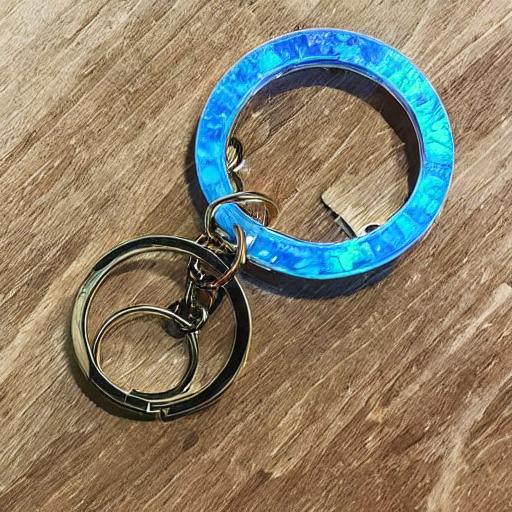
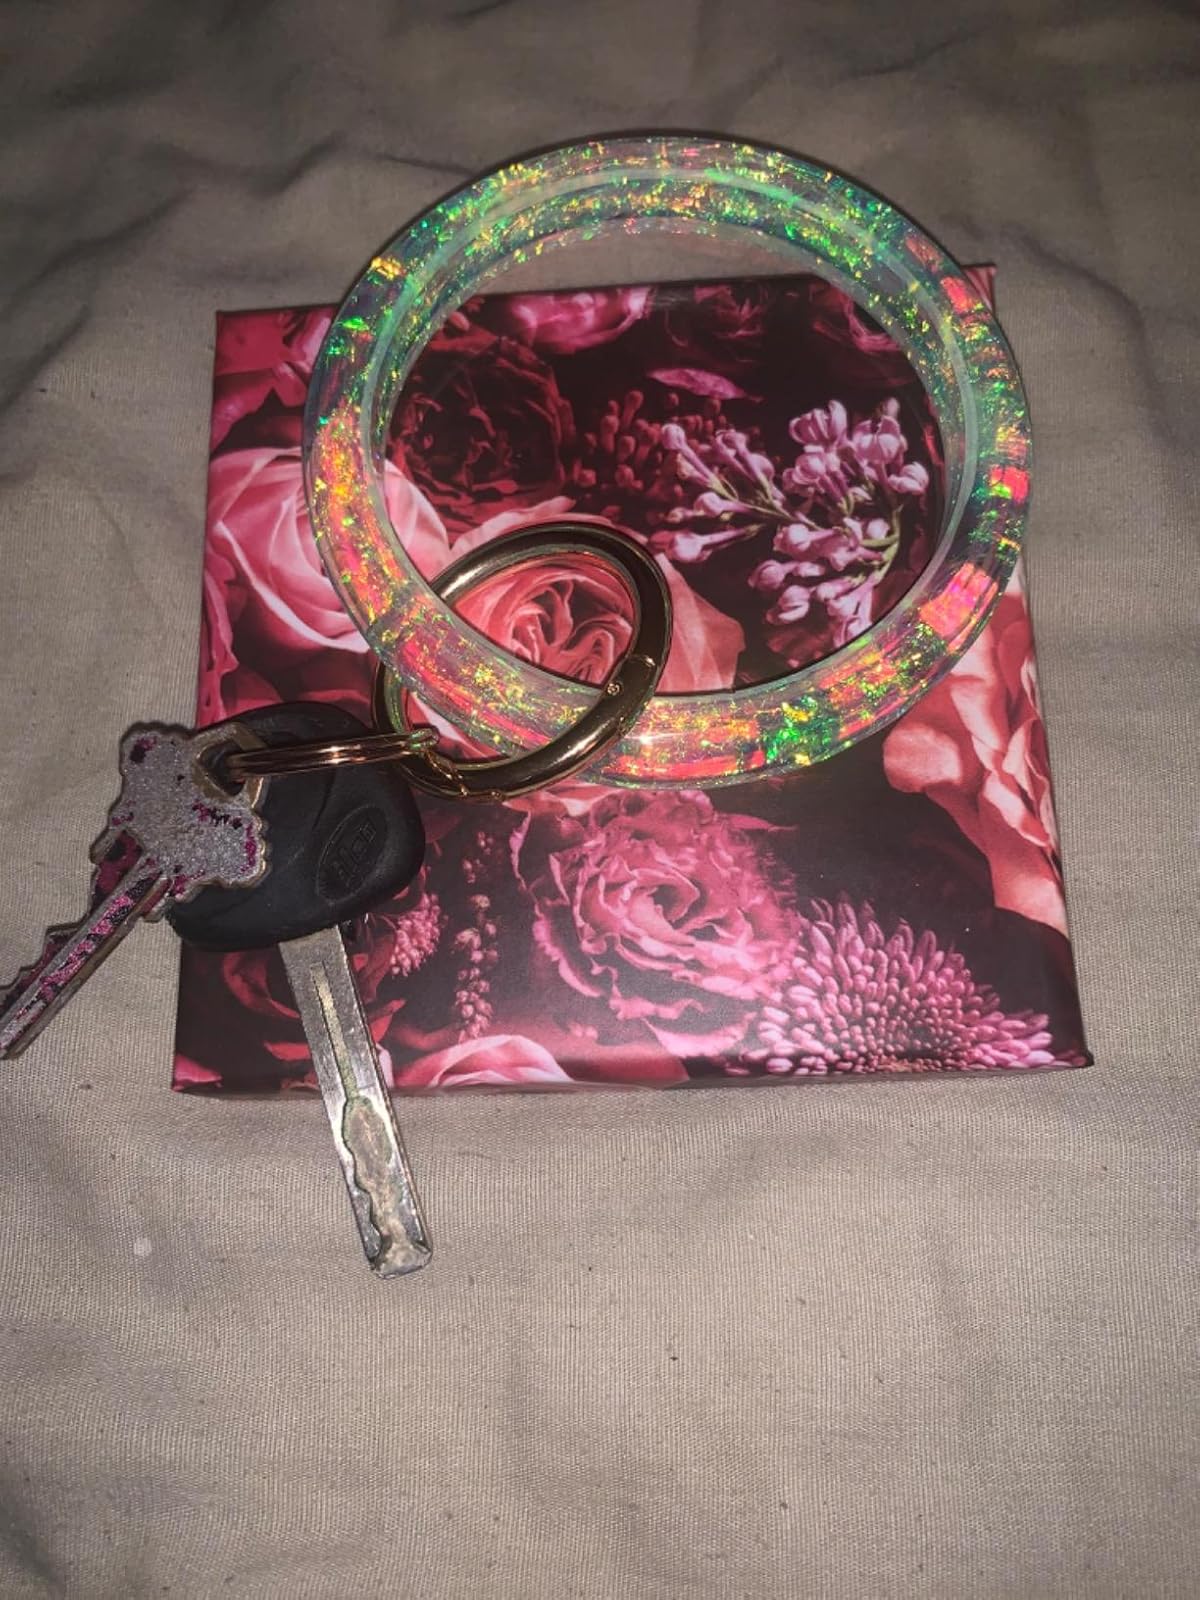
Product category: accessories_keychain
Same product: no